Disc golf

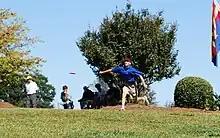
Ken Climo teeing off at hole 5 of the 2008 USDGC

Tournaments are held nationwide and yearlong in the United States. Sanctioned Tournament play is communicated through the Professional Disc Golf Association Membership. The PDGA provides international, professional, and amateur disc golf tournaments as well as communicates event results, opinions and other information beneficial to the sport via electronic and printed media. In 1982 the PDGA hosted the first World Championship Tournament. Since then, the World Championships have been held in 17 different American states, as well as Toronto, Ontario. One of the largest disc golf tournaments is the United States Disc Golf Championship, held in October in Rock Hill, South Carolina.